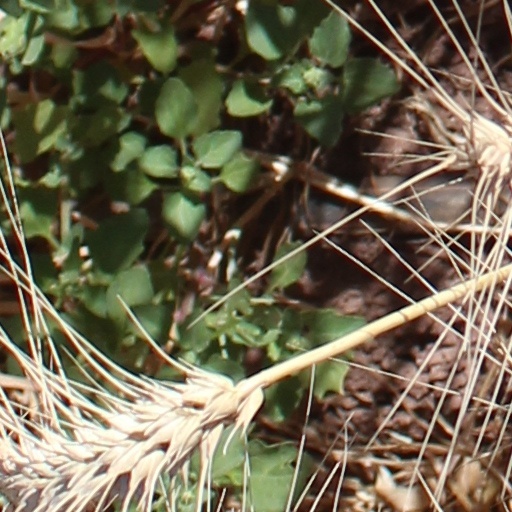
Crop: wheat